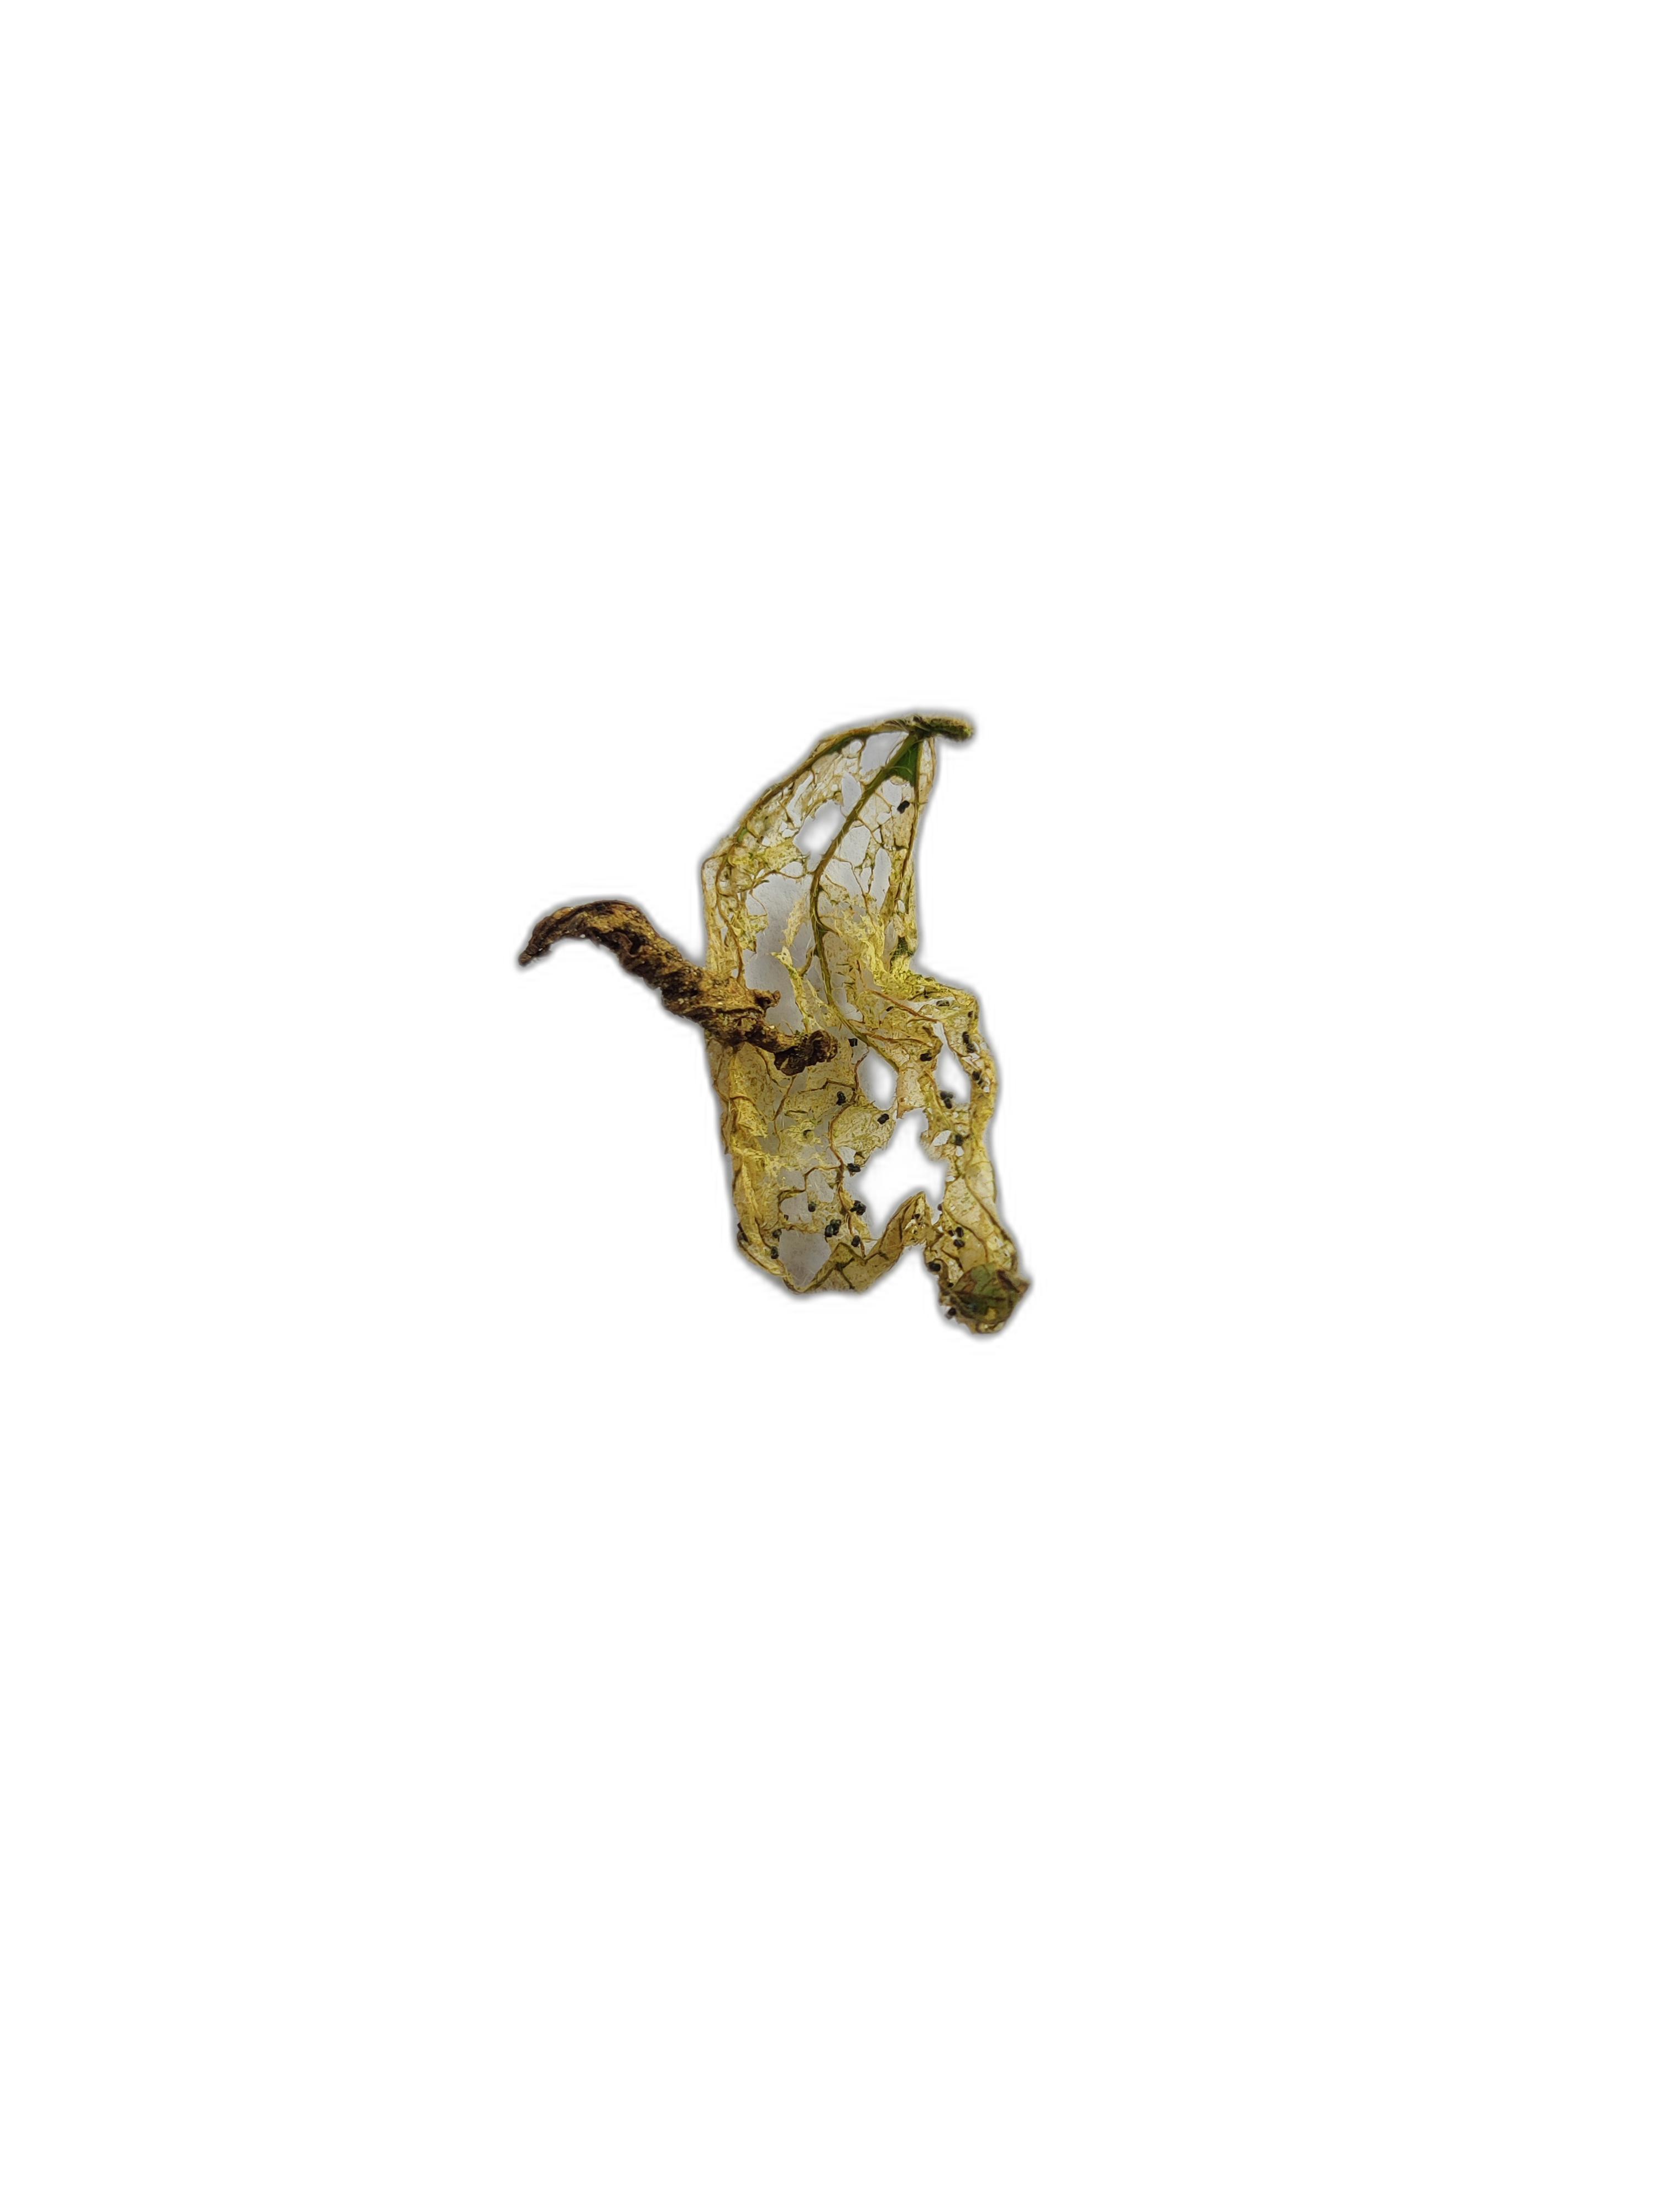
Label: Insect